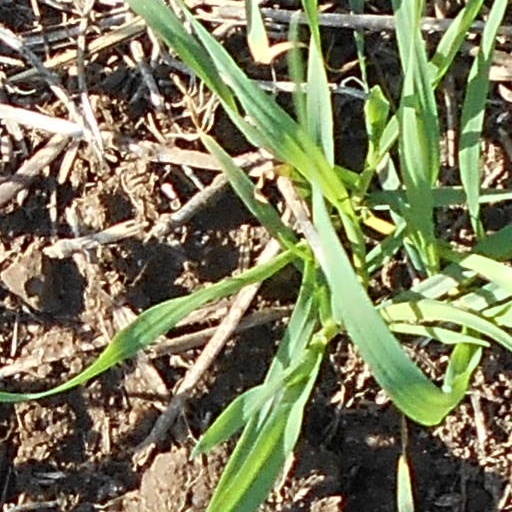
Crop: wheat